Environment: real
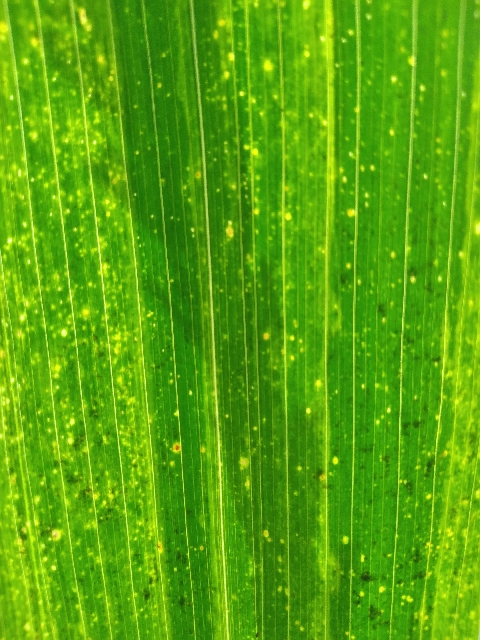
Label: lethal_necrosis